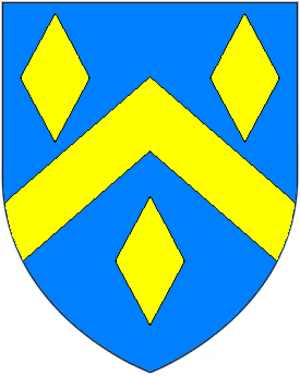
Dinton est un village du comté de Wiltshire, Angleterre, Royaume-Uni.